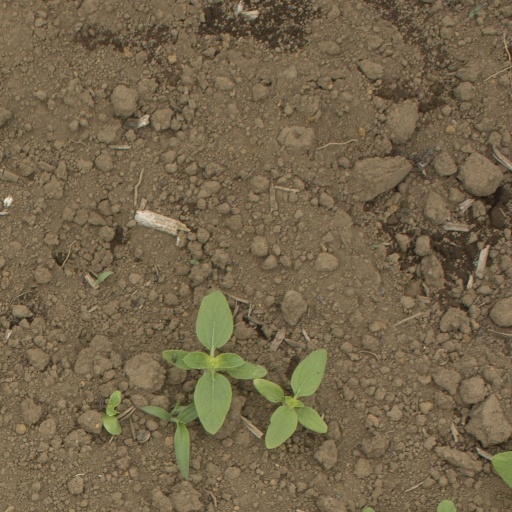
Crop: Jerusalem artichoke